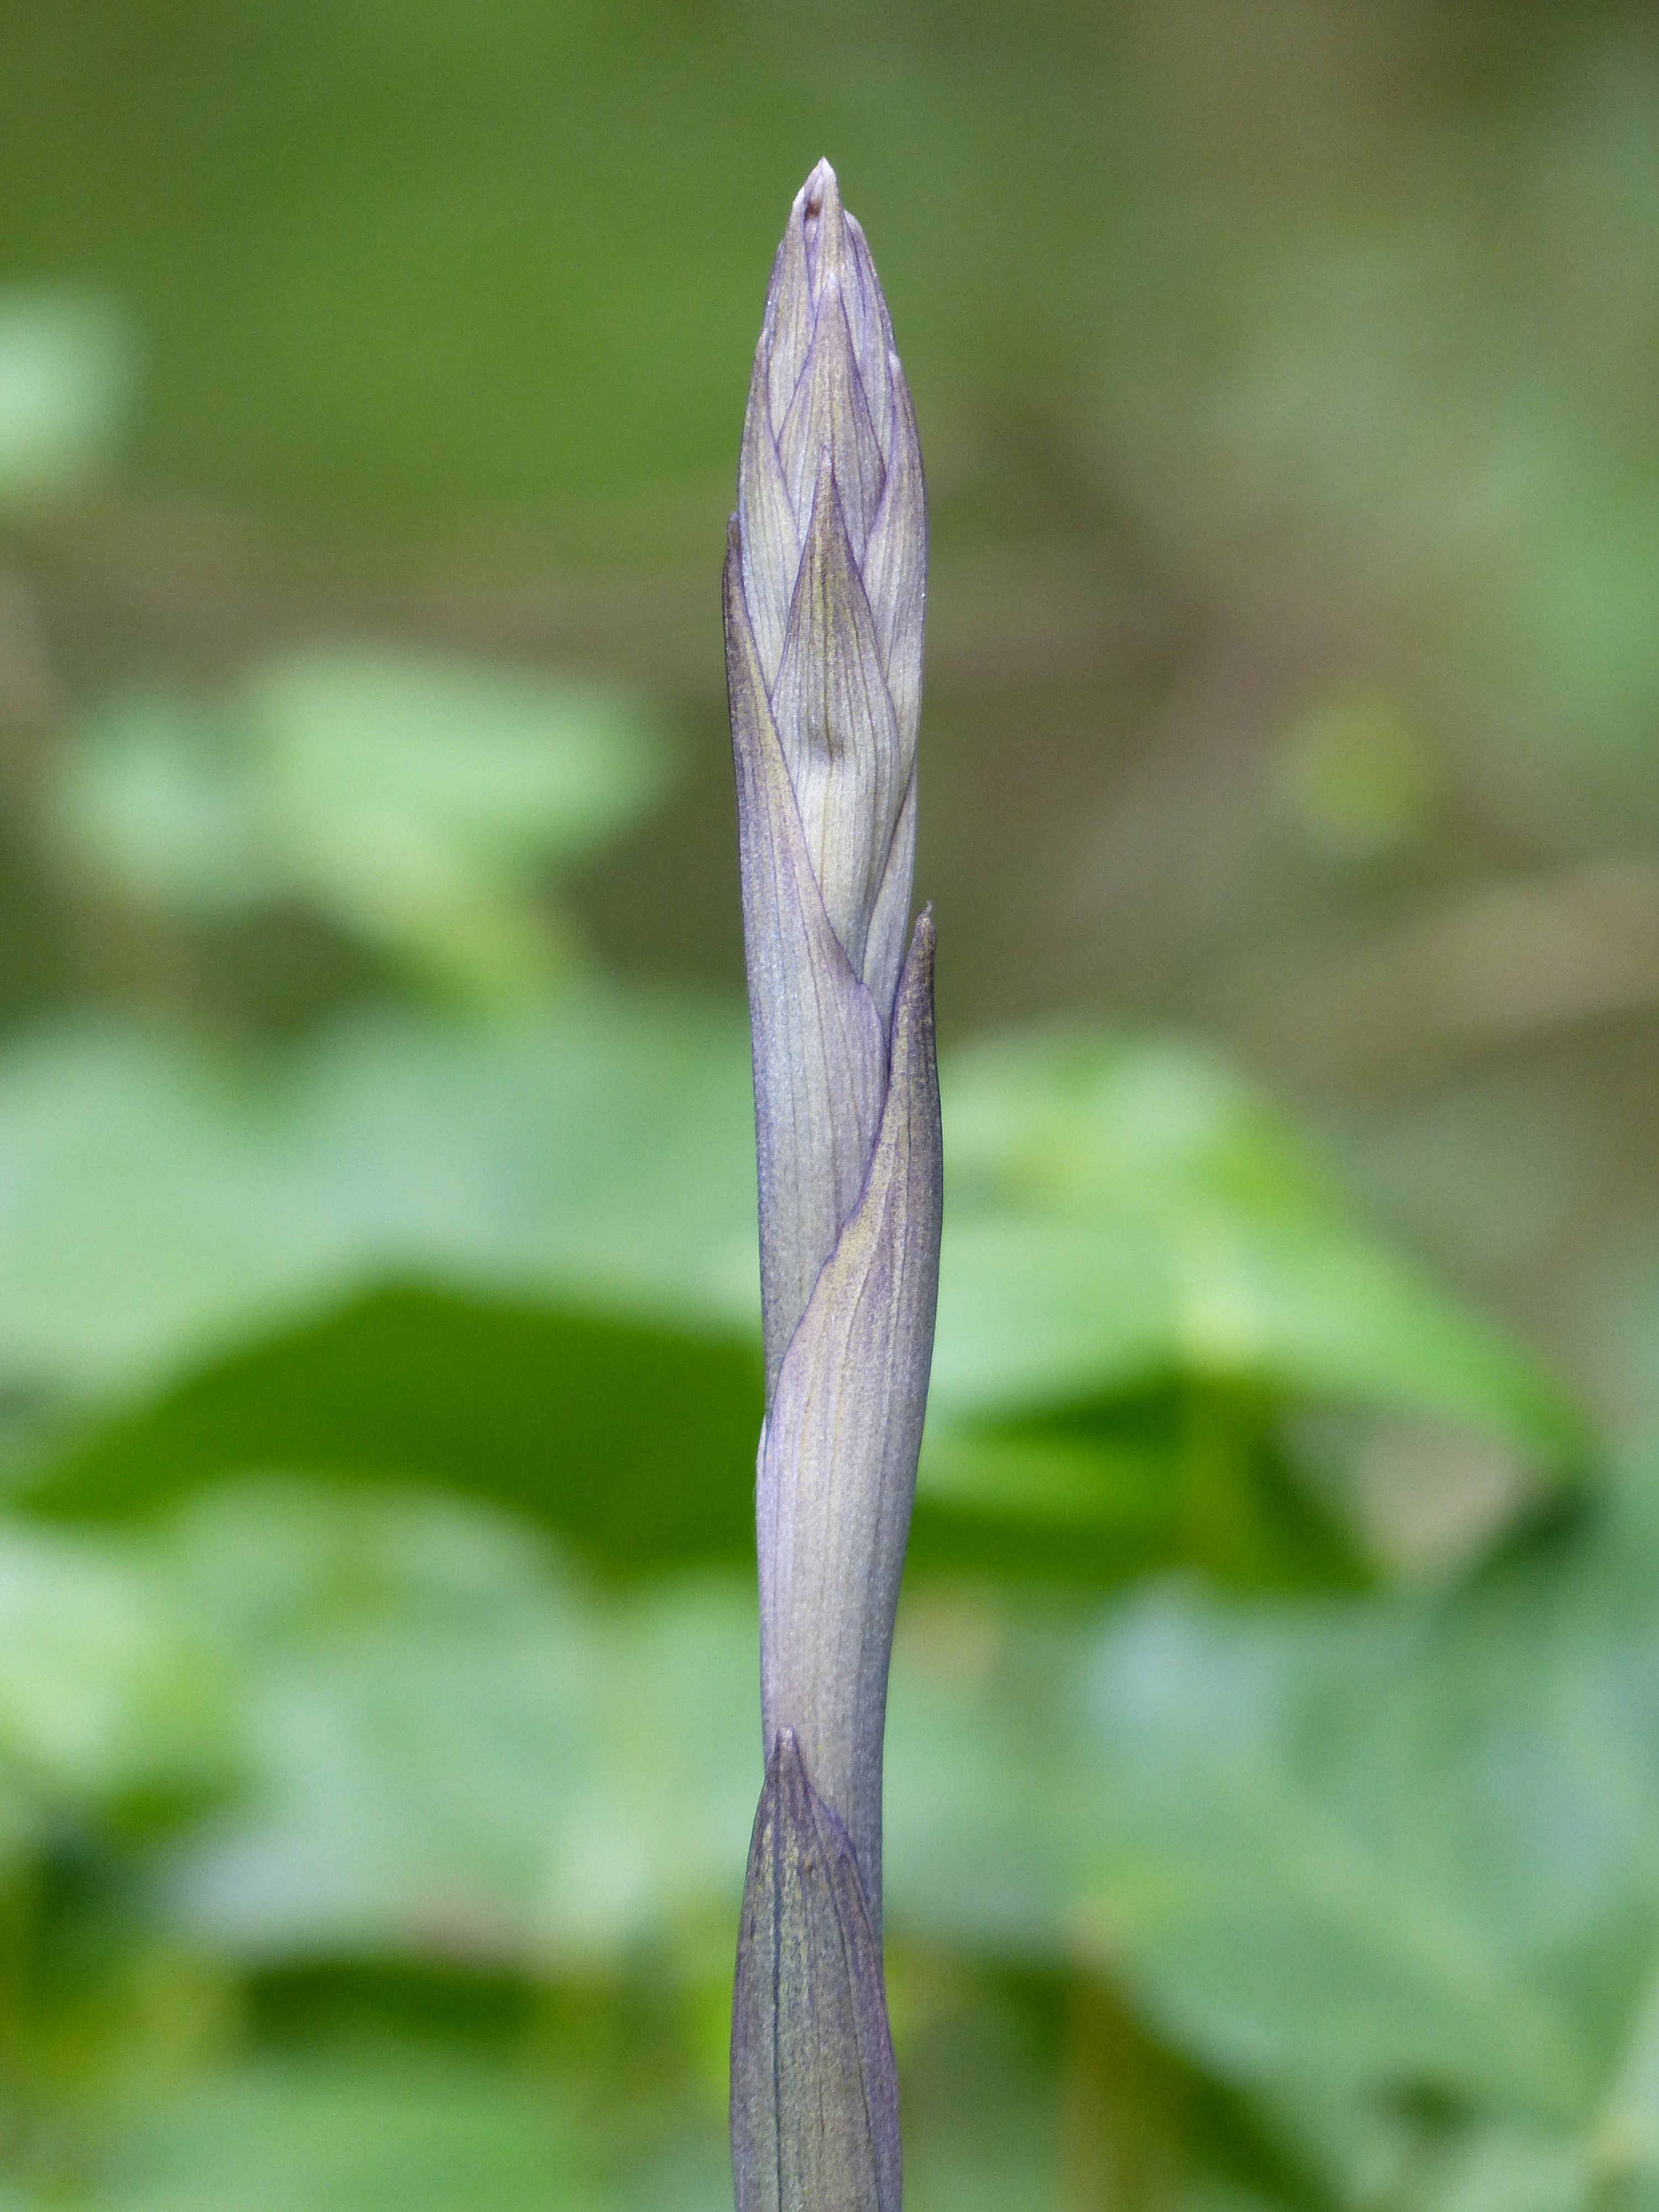
nature, grass, plant, leaf, flower, botany, flora, fauna, sprout, stalk, close up, engine, macro photography, scion, flowering plant, grass family, plant stem, land plant, polygonatum odoratum, true solomon's seal, fragrant multiflorum